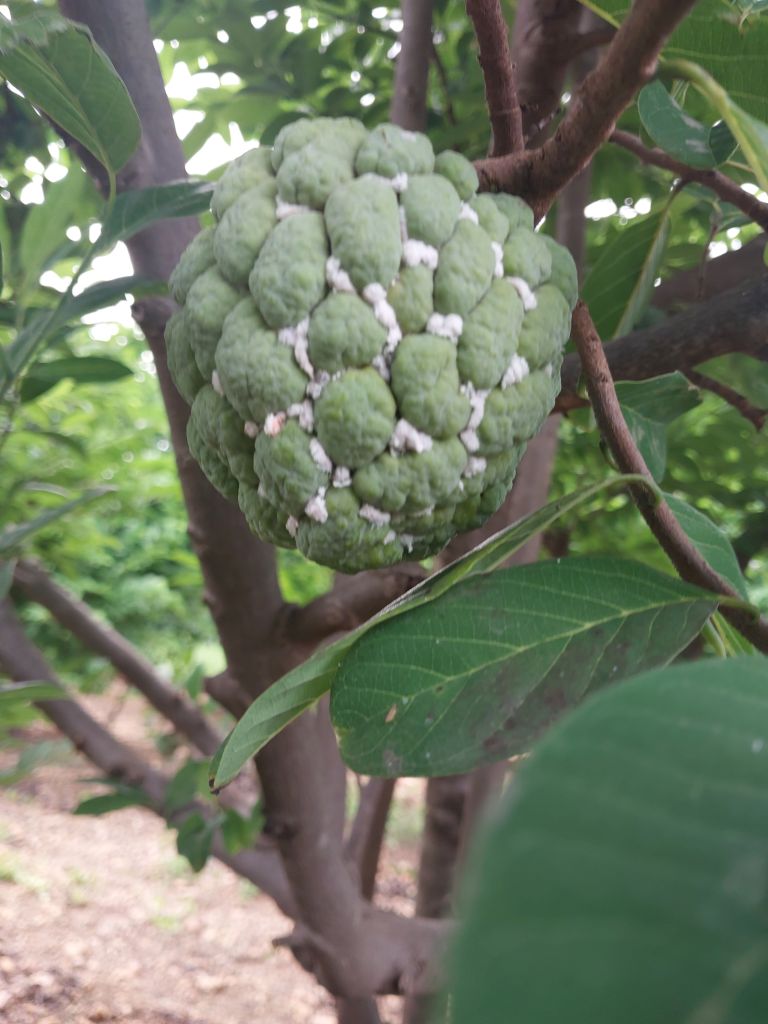
Disease label: Mealy Bug